Emmy Raver-Lampman

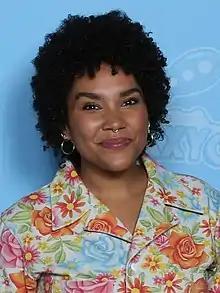
Raver-Lampman in 2022

Emmy Raver-Lampman (born Emily Christine Raver Lampman; September 5, 1988) is an American actress and singer. She began her career working in musical theater, and has performed in various Broadway and national touring productions such as "Hair", "Jekyll & Hyde", "Wicked", and "Hamilton". She played Allison Hargreeves in the Netflix series "The Umbrella Academy".